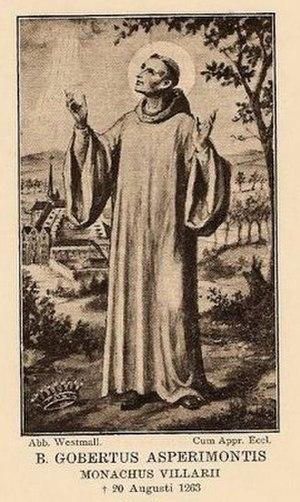
Le bienheureux Gobert d'Aspremont, né vers 1187 et décédé à l’abbaye de Villers-en-Brabant le 20 août 1263, est un chevalier croisé, devenu moine cistercien à l’abbaye de Villers-en-Brabant. Contemporain de Sainte Julienne de Cornillon, il est considéré comme saint dans le ménologe cistercien et sa fête liturgique est célébrée régionalement le 20 août.